Pavel Nedvěd

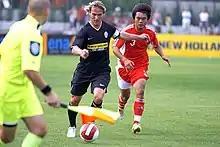
Nedvěd playing for Juventus in training, July 2007

For the 2007–08 season, Juventus again played in Serie A. Nedvěd played frequently for the "Bianconeri", contributing as the team's first-choice left winger and scoring two goals that season. He was again controversial: in November 2007, his tackle of Inter Milan midfielder Luís Figo broke Figo's fibula. In April 2008, Nedvěd was hospitalised overnight for a concussion sustained in a collision with Roberto Guana during a match against Palermo.